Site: brandenburg
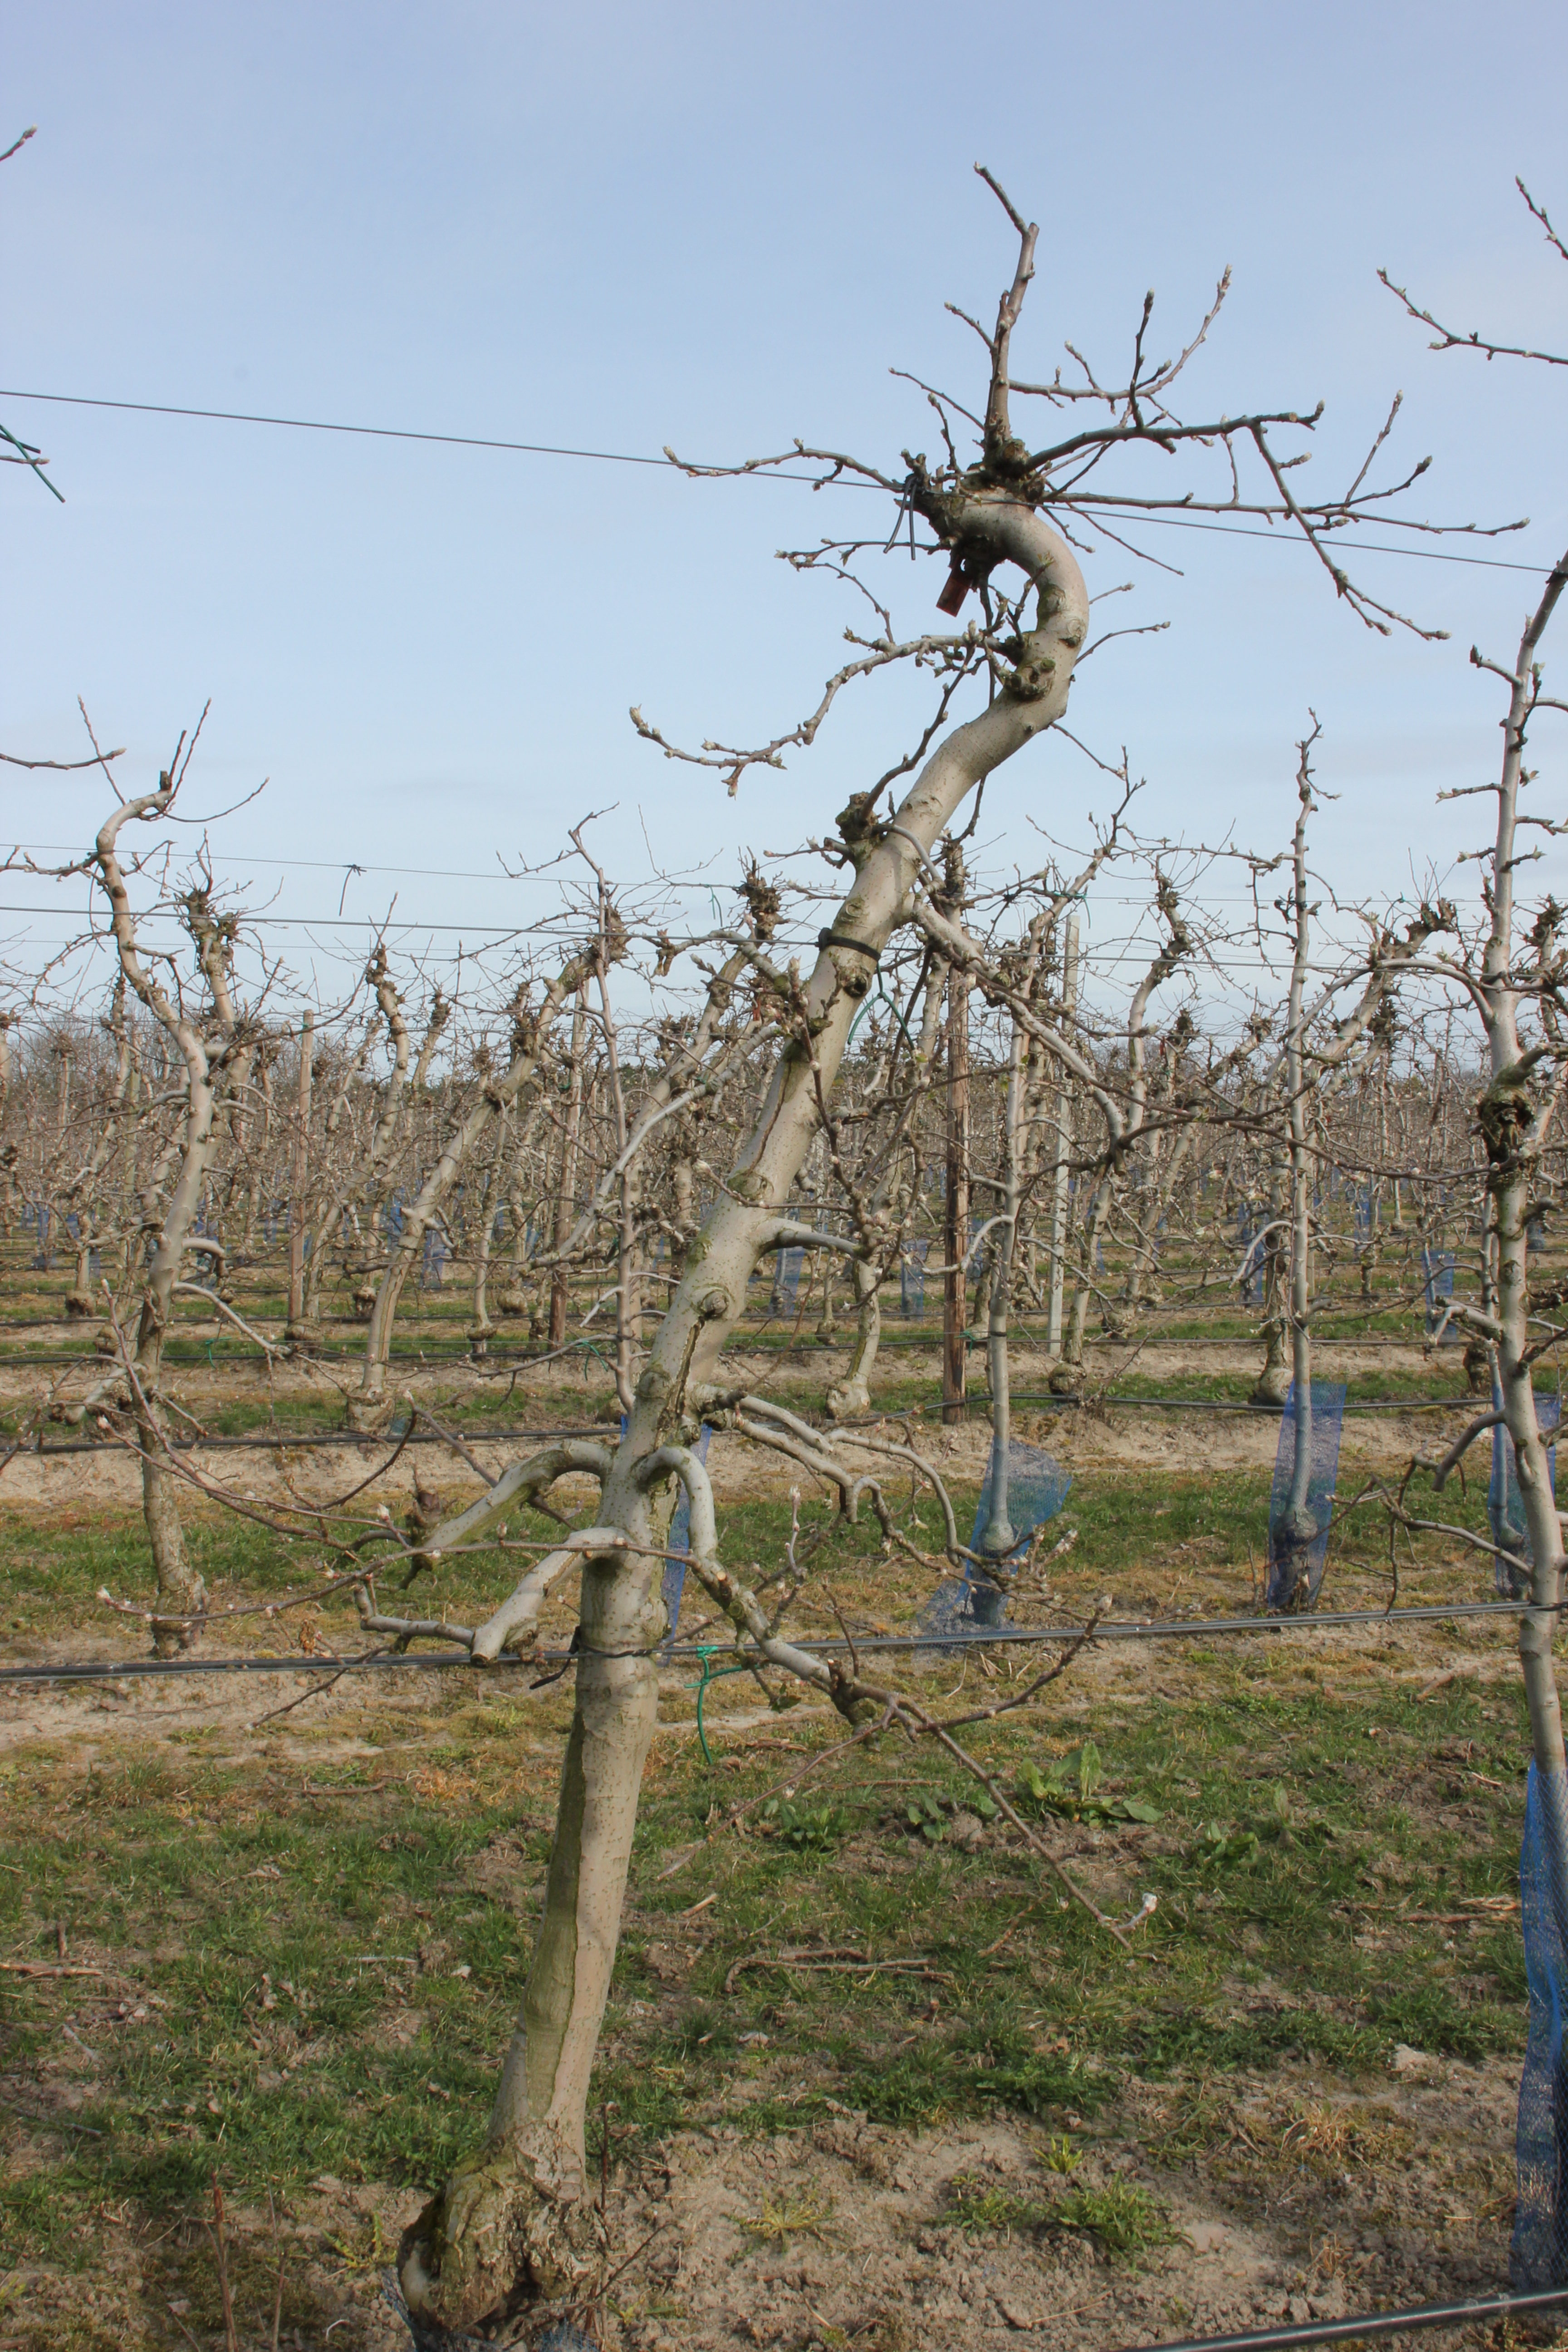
Growth stage (BBCH 54): Inflorescence emergence